Mary Fletcher Wells

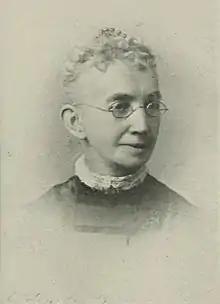
Wells from "A Woman of the Century"

Mary Fletcher Wells (died September 14, 1893) was a philanthropist, educator, and founder of the Trinity School. Wells was unable to formally matriculate at Michigan University and instead studied there under private tutelage. She taught in high schools and seminaries in Indiana.